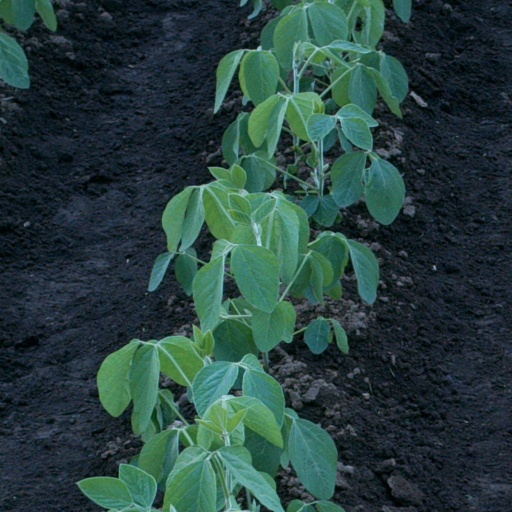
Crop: soybean